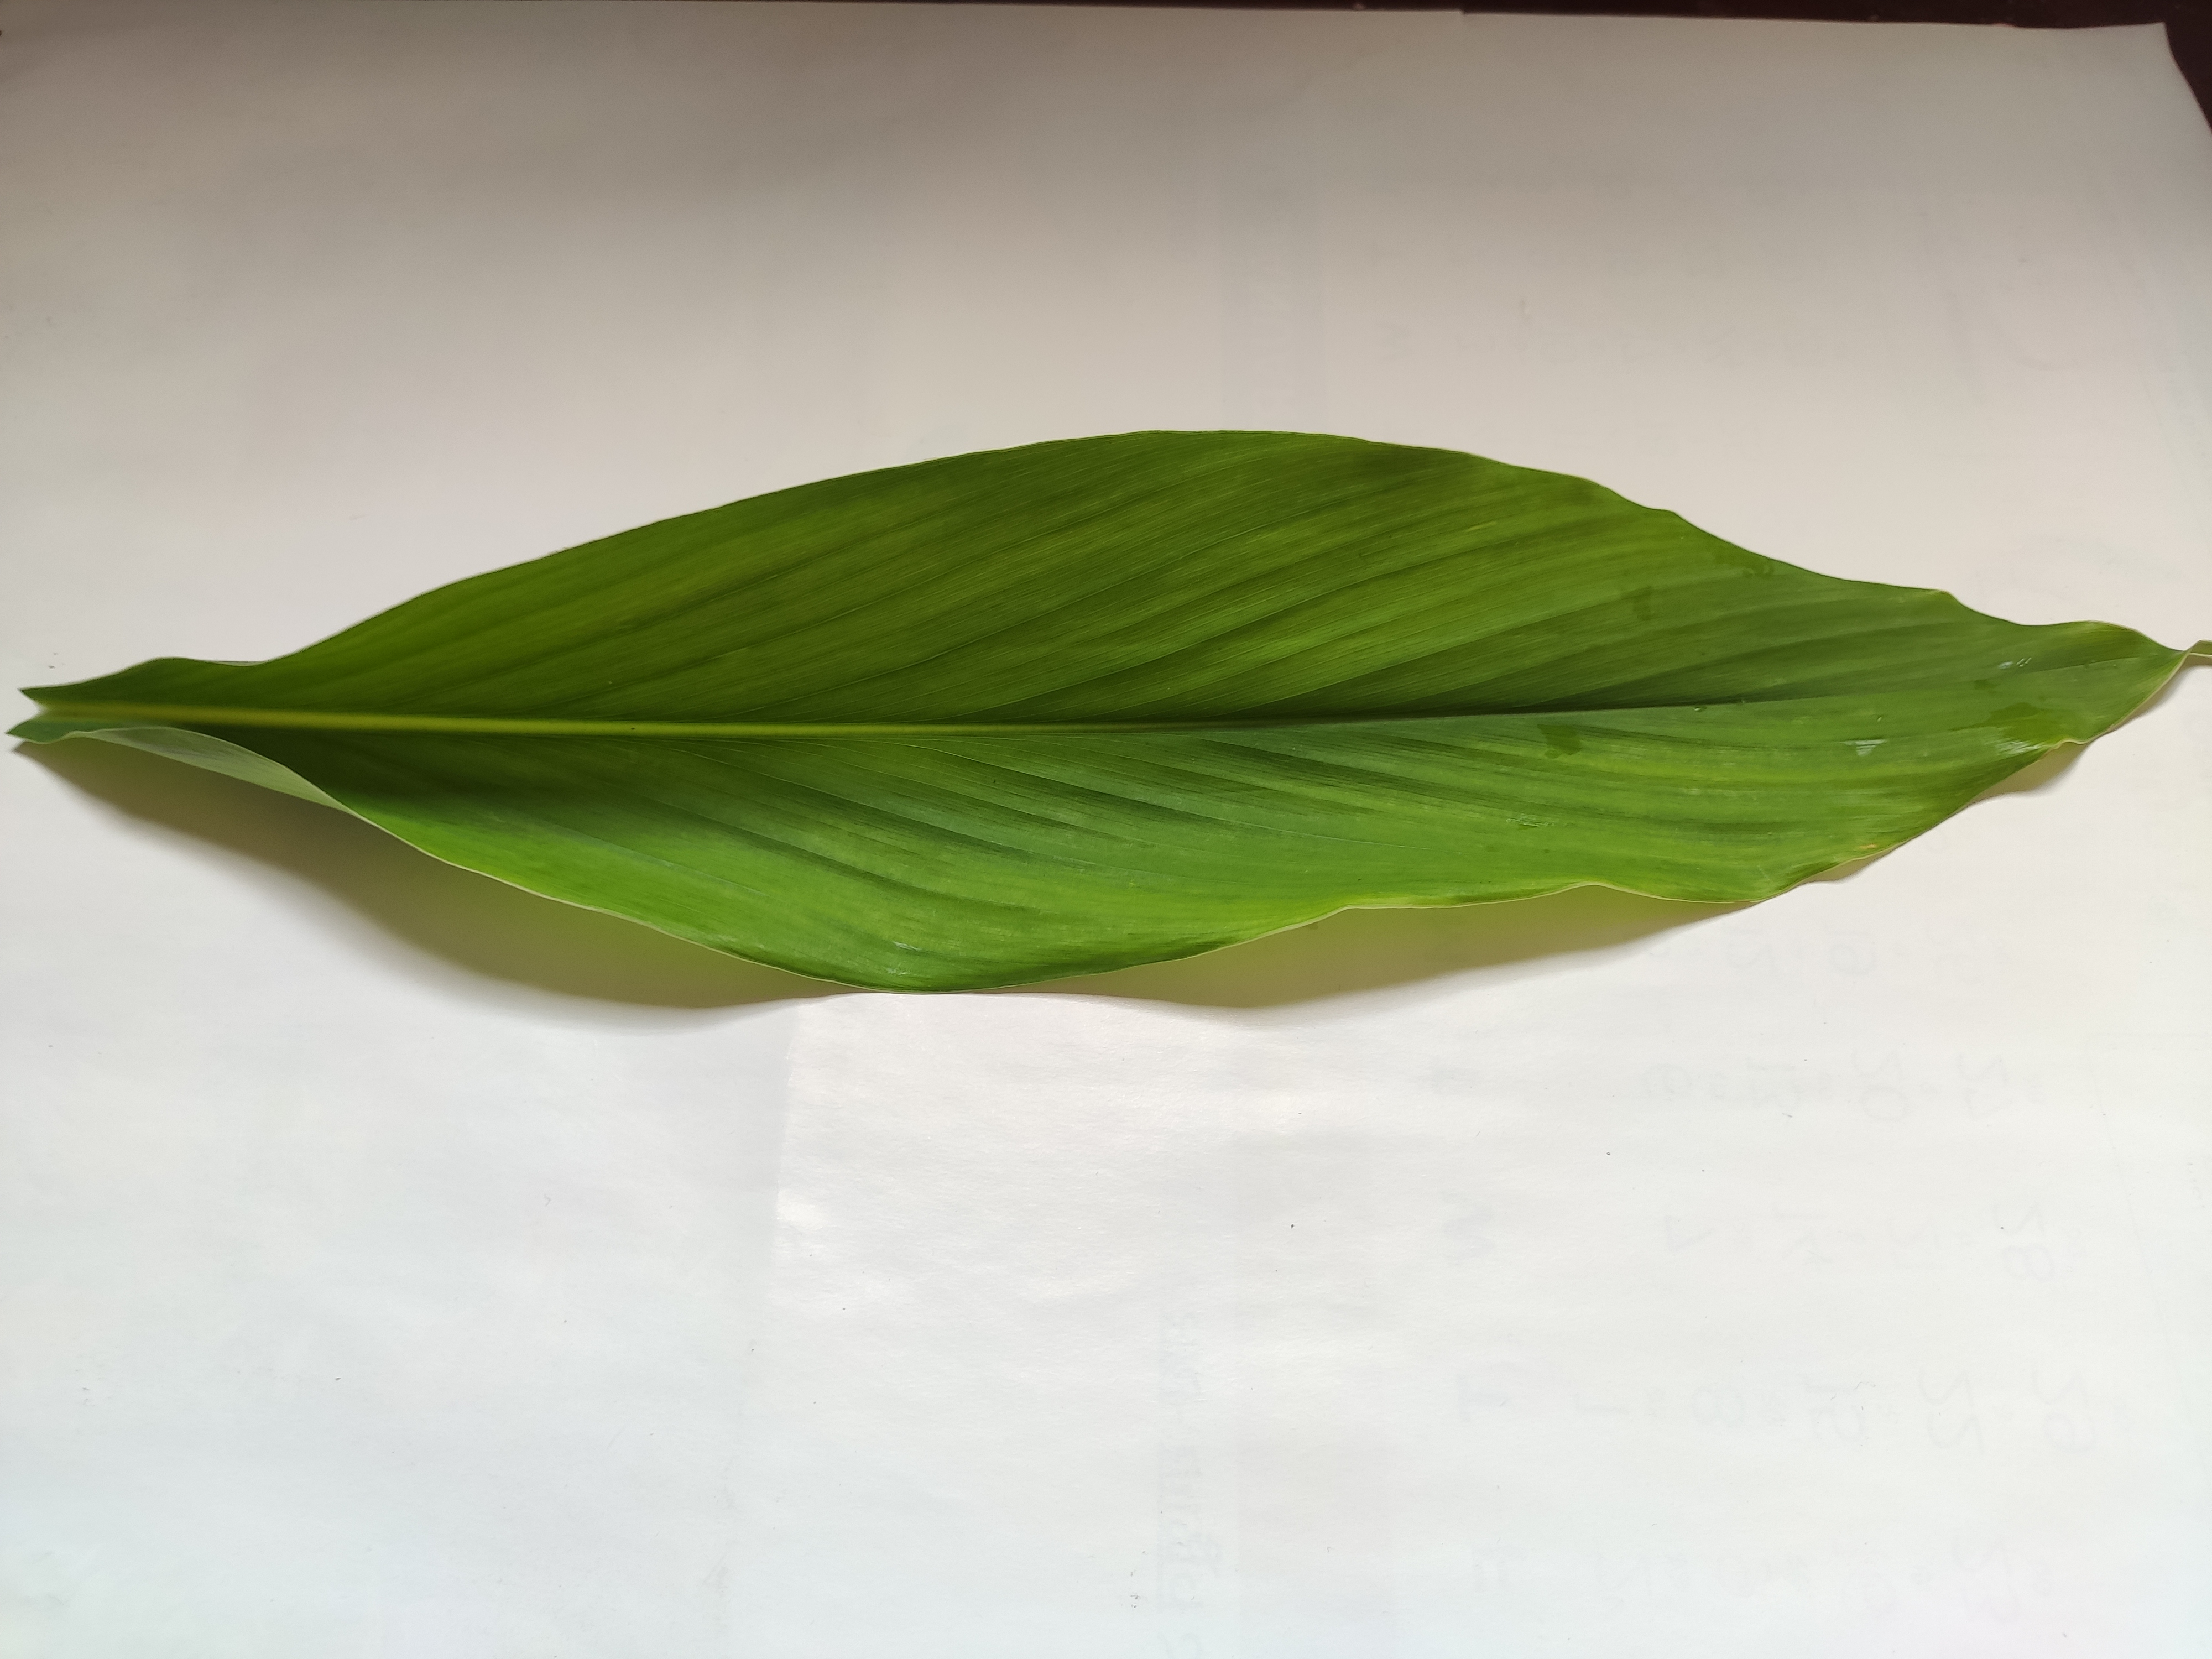
Label: Healthy_Leaf